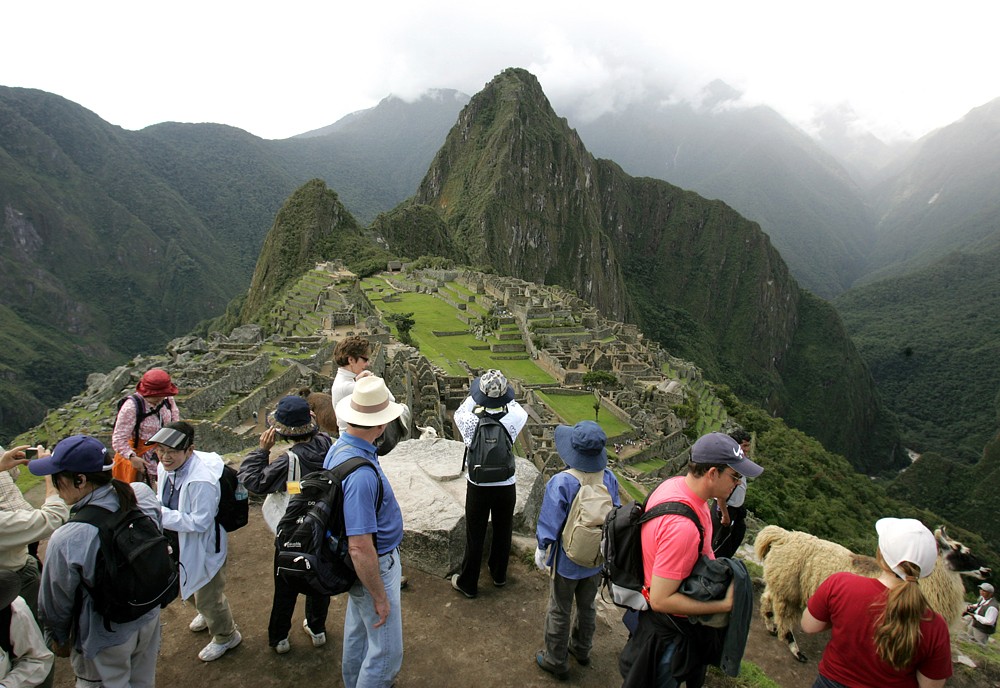
Landmark: Machu Picchu